Roi-des-Belges

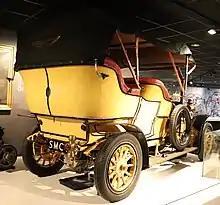
1907 "Roi-des-Belges" body on a Standard Thirty chassis

The Roi-des-Belges style began with a 1901 40 hp Panhard et Levassor with a Rothschild body commissioned by Leopold II of Belgium, "Roi des Belges".